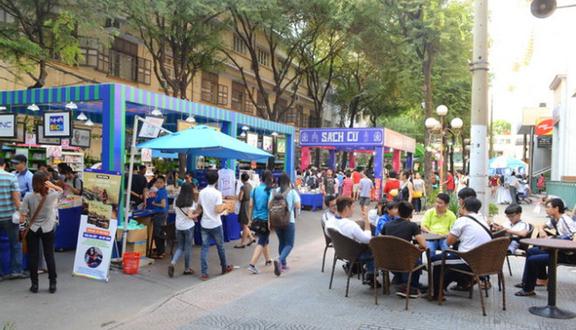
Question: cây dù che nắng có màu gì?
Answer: cây dù che nắng có màu xanh da trời